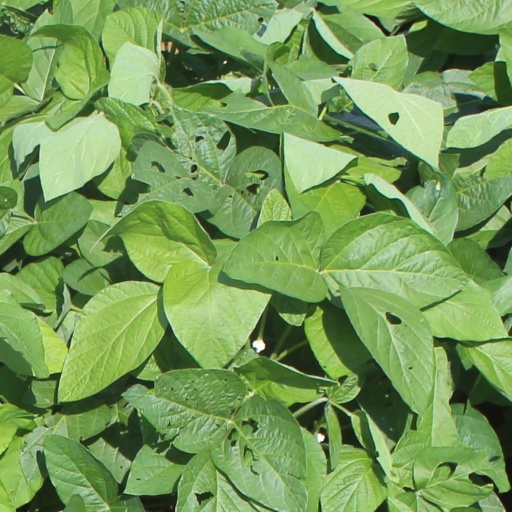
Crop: soybean